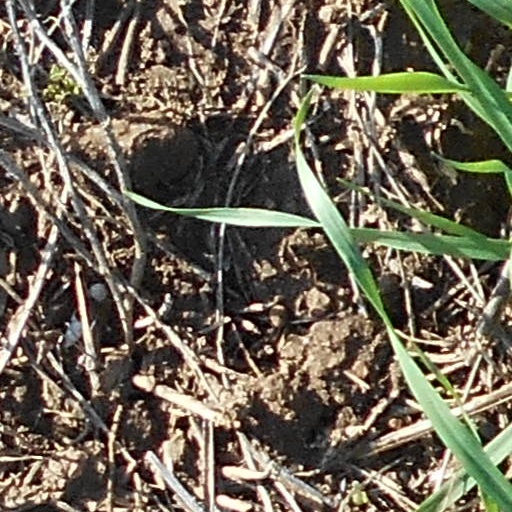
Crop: wheat